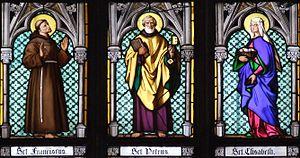
Portion de vitrail. Cathédrale Saint Guy, Prague (république tchèque). Polski: Fragment witraża w praskiej katedrze św. Wita